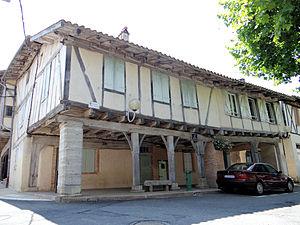
Réalville - Place des Arcades (ancienne place Nationale ou place Royale)
Réalville est une commune française située dans le département de Tarn-et-Garonne, en région Occitanie.
Cet article recense les monuments historiques de Tarn-et-Garonne, en France.